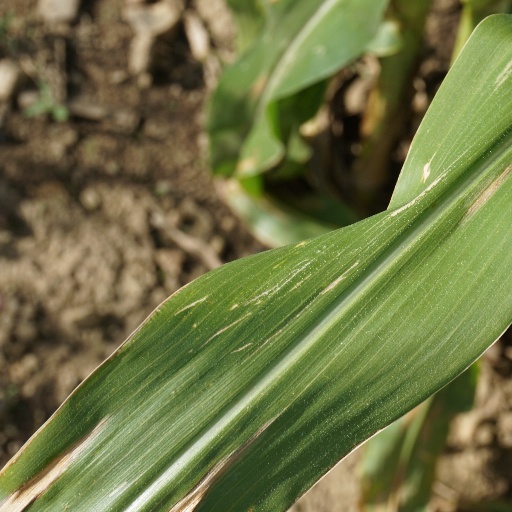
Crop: maize; corn